Mikhail Vrubel

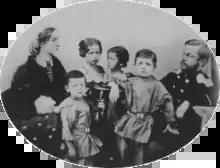
The Vrubel family in 1863. From the left – Elizaveta Vessel-Vrubel

Due to constant relocations of their father, Anna and Mikhail spent their childhood moving to the places where Alexander was assigned to serve. In 1859, he was appointed to serve in Astrakhan where he had relatives able to help him with children, but already in 1861 the family had to relocate to Kharkov. There, little Mikhail quickly learned how to read and developed his interest in book illustrations, especially those from the journal "Zhivopisnoe obozrenie".